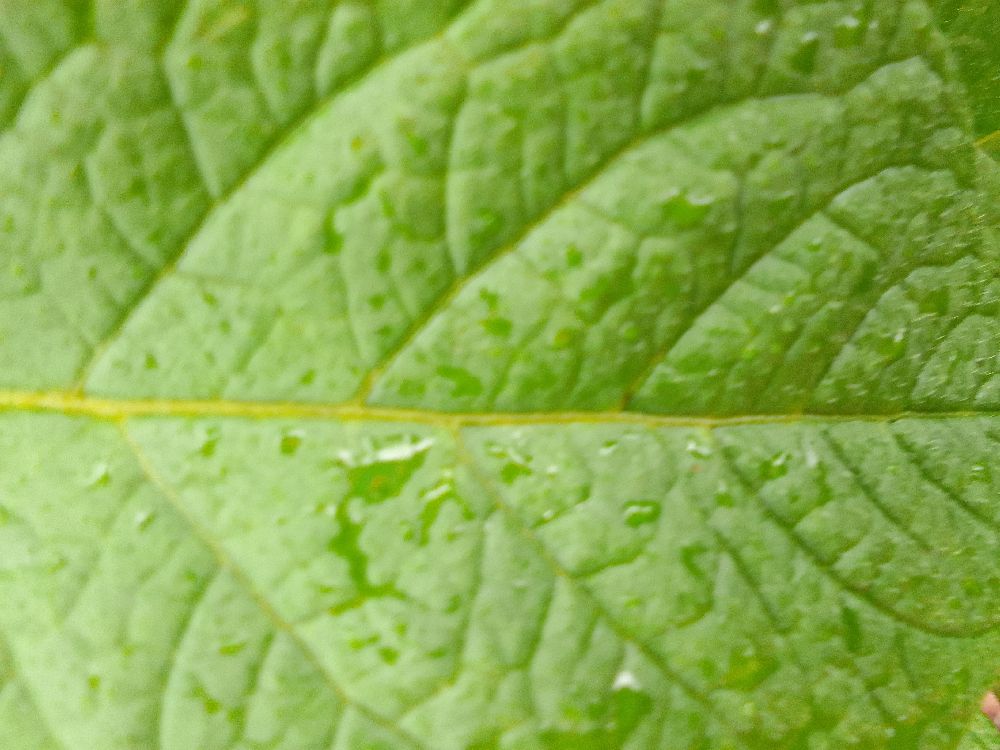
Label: Healthy